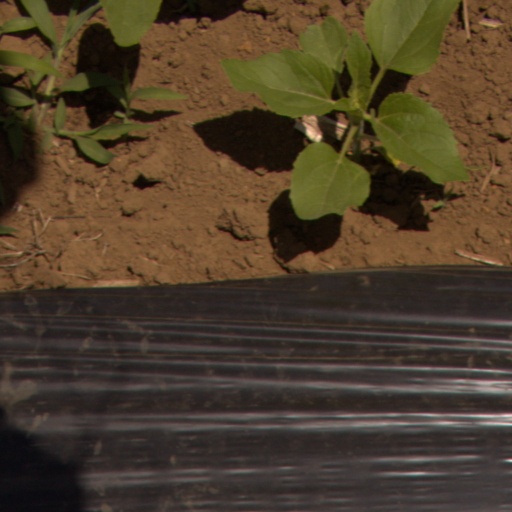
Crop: Jerusalem artichoke